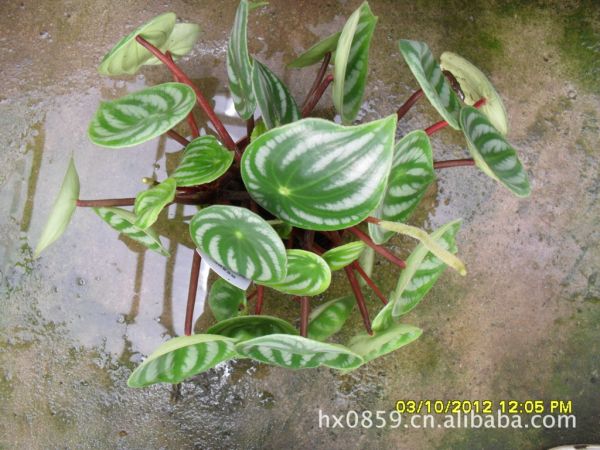
Label: trash